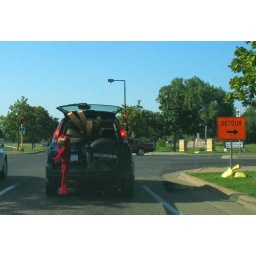
The lumber sticking out of this car had a red scarf wrapped around the end.